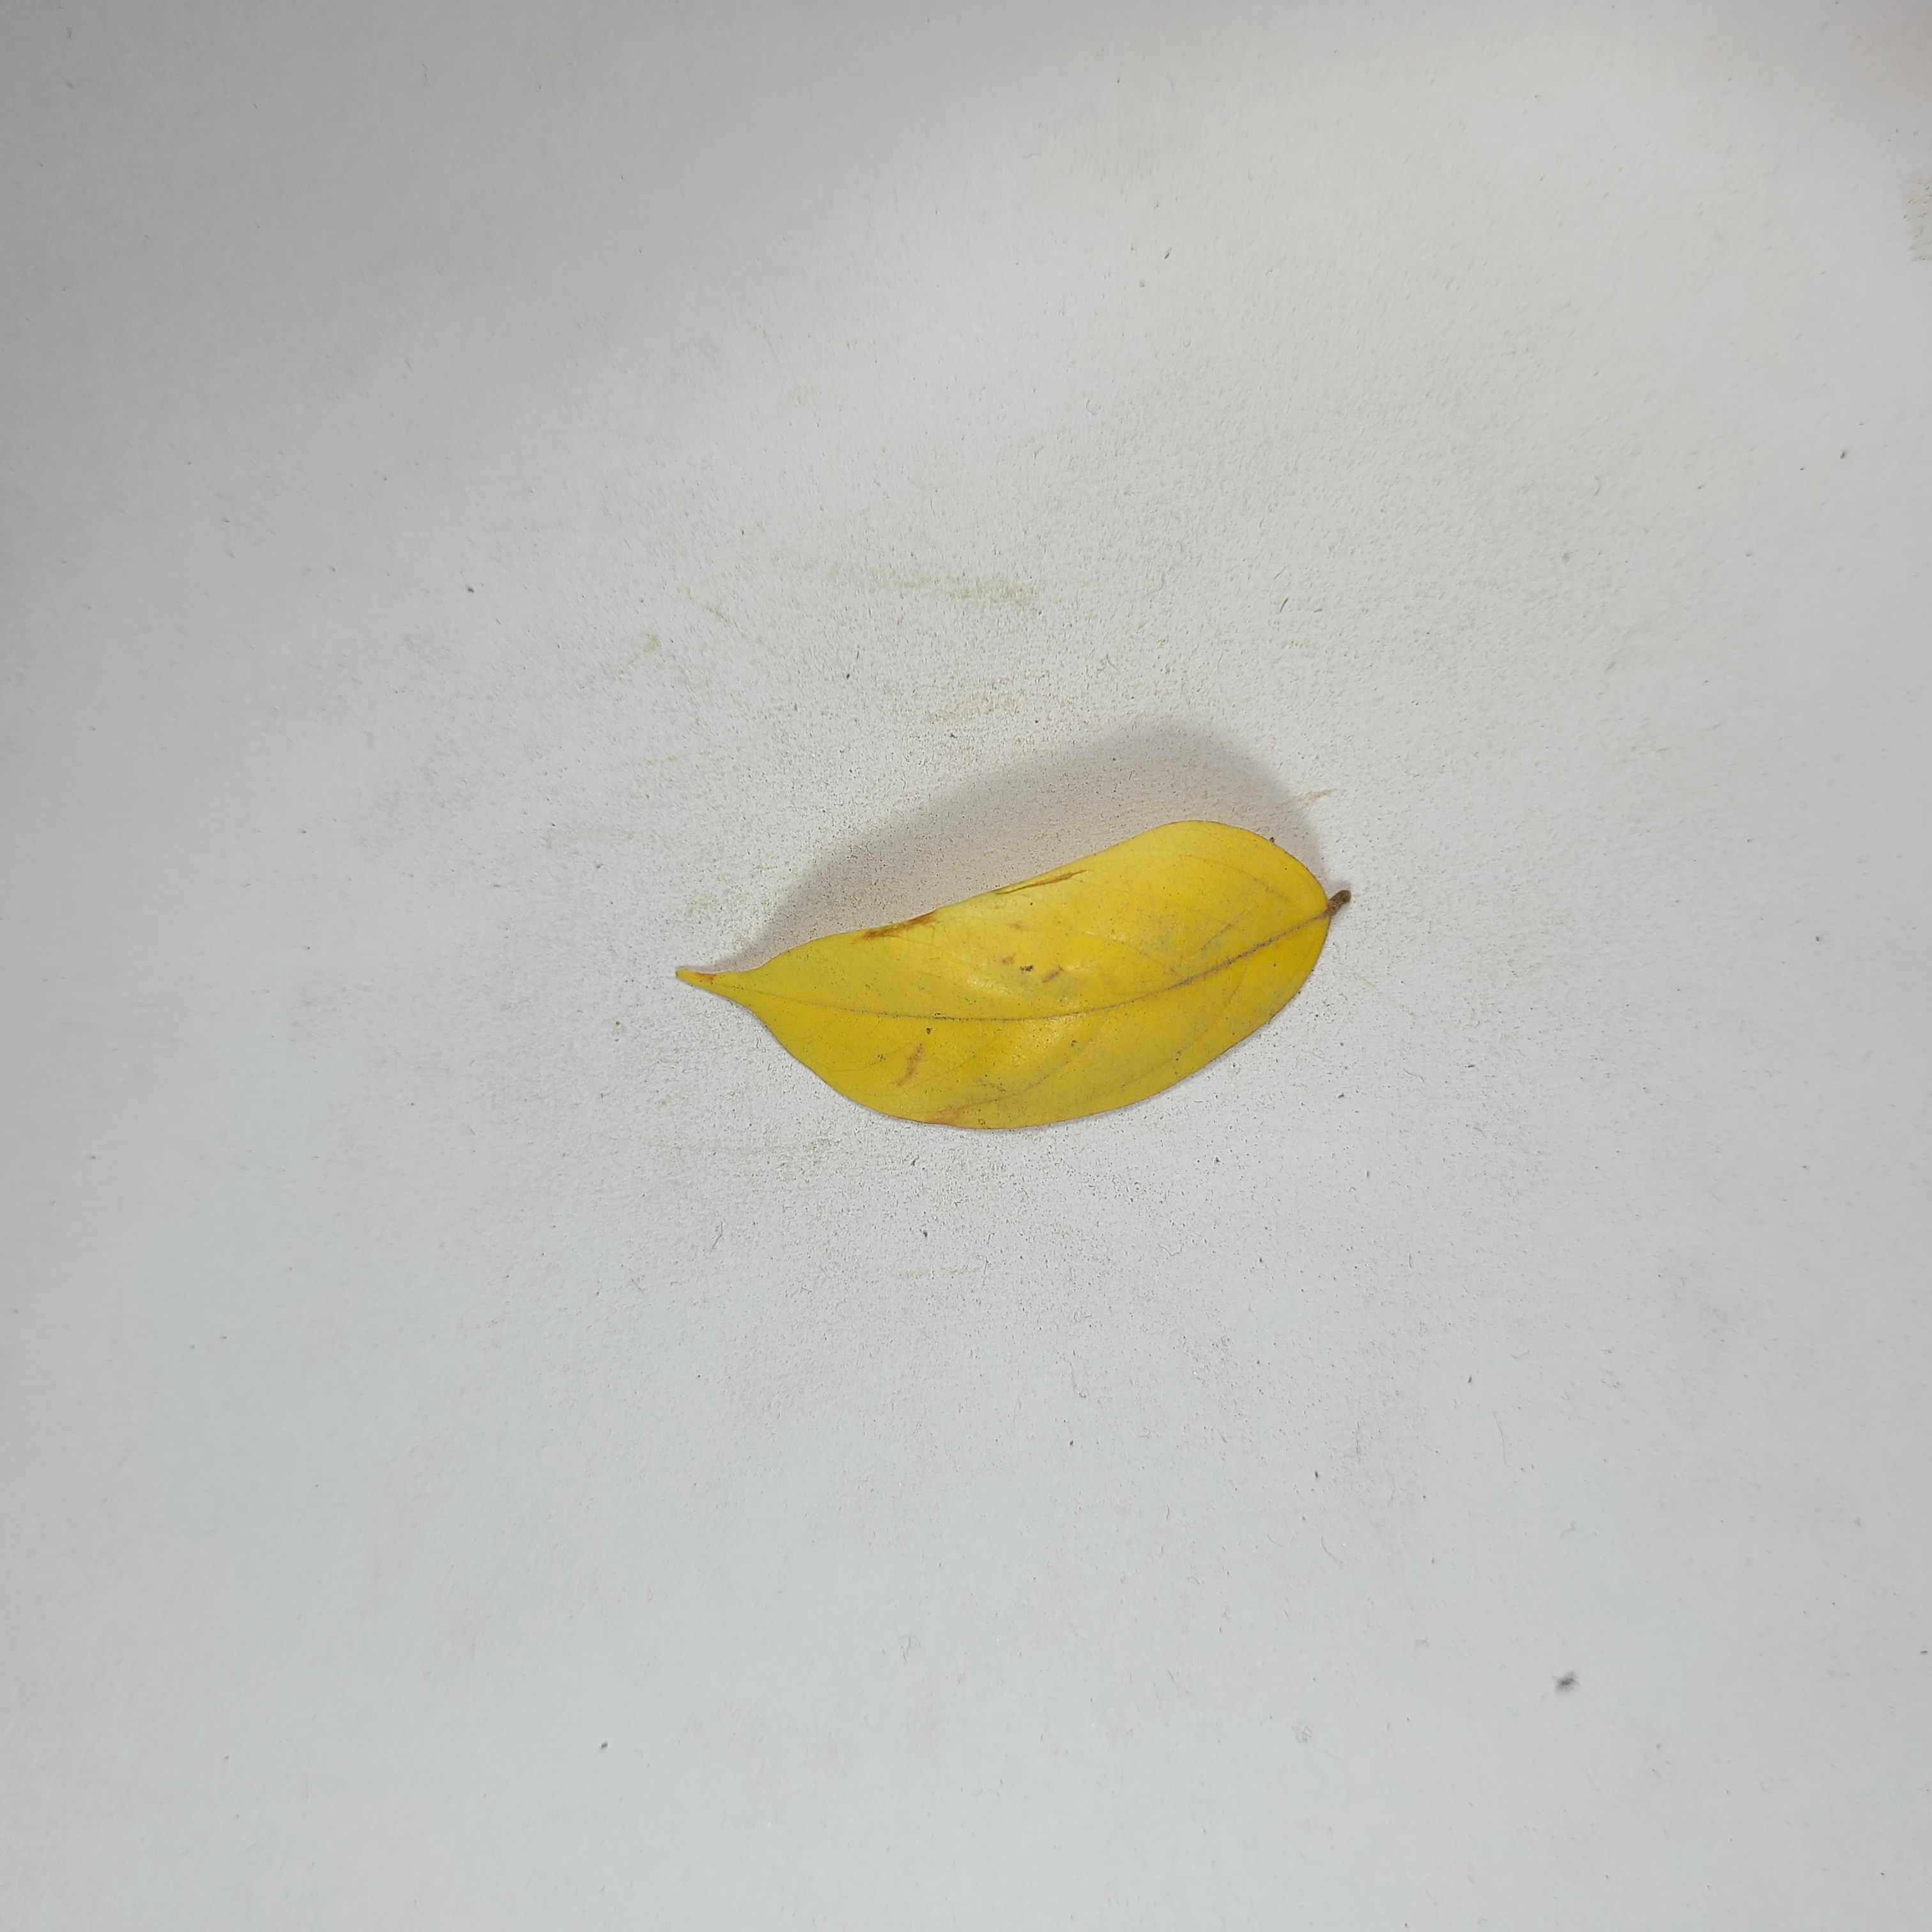
Label: Yellow Leaves